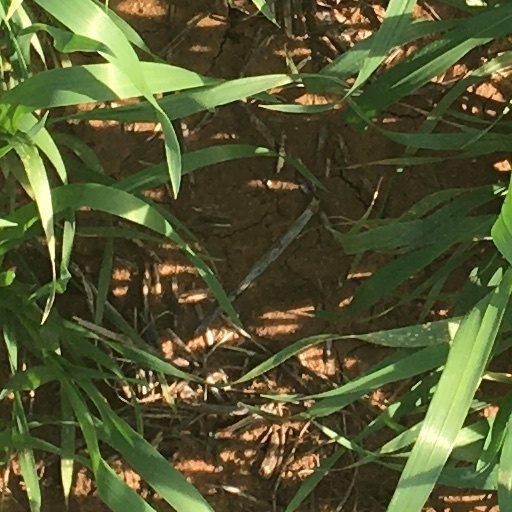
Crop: wheat